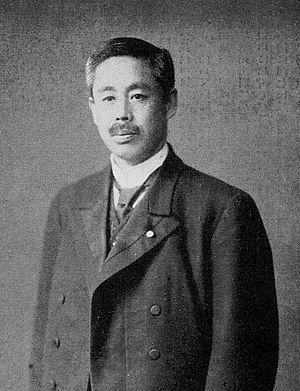
Le prince Nijō Motohiro, né le 19 novembre 1859 et décédé le 2 avril 1928, est un noble japonais au service du gouvernement de Meiji comme officiel de cour et membre de la Chambre des pairs du Japon.